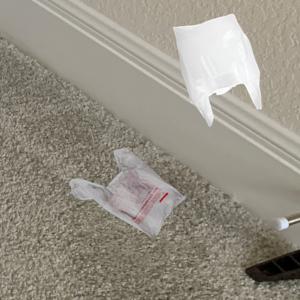
Label: plasticbags